Describe the emotion expressed in this image:  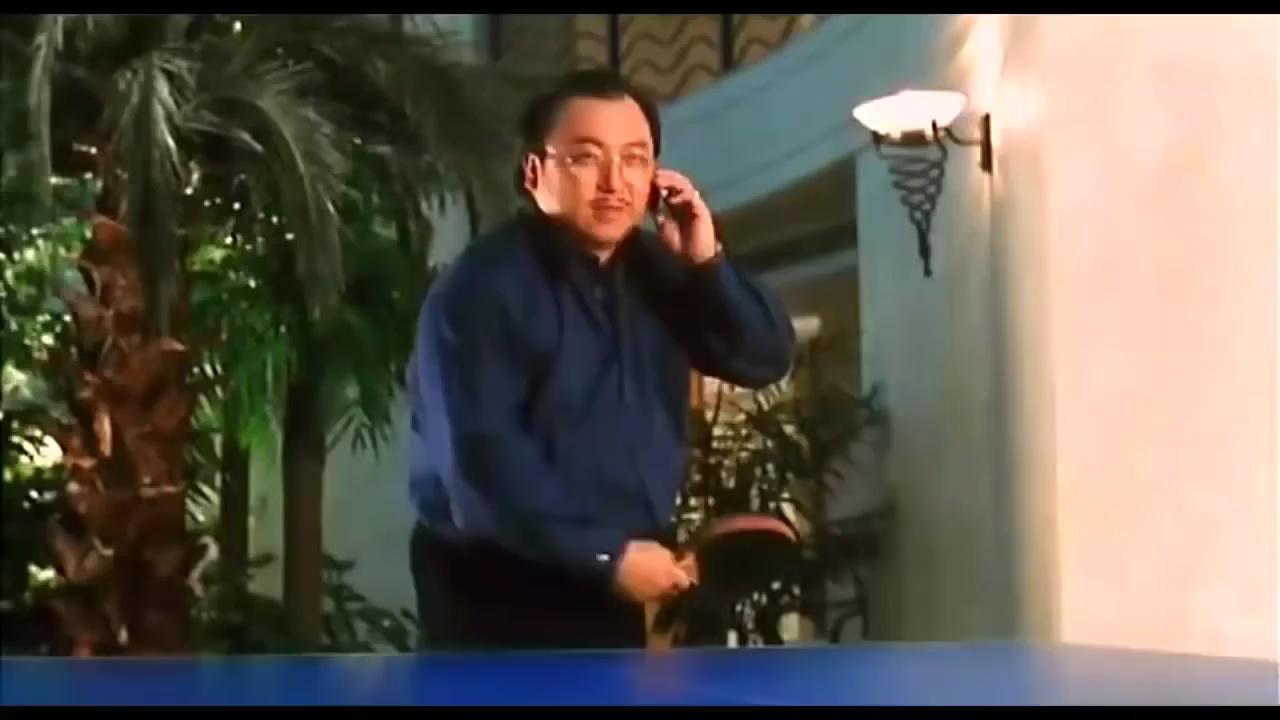
This person displays Fear, valence and arousal with low intensity.